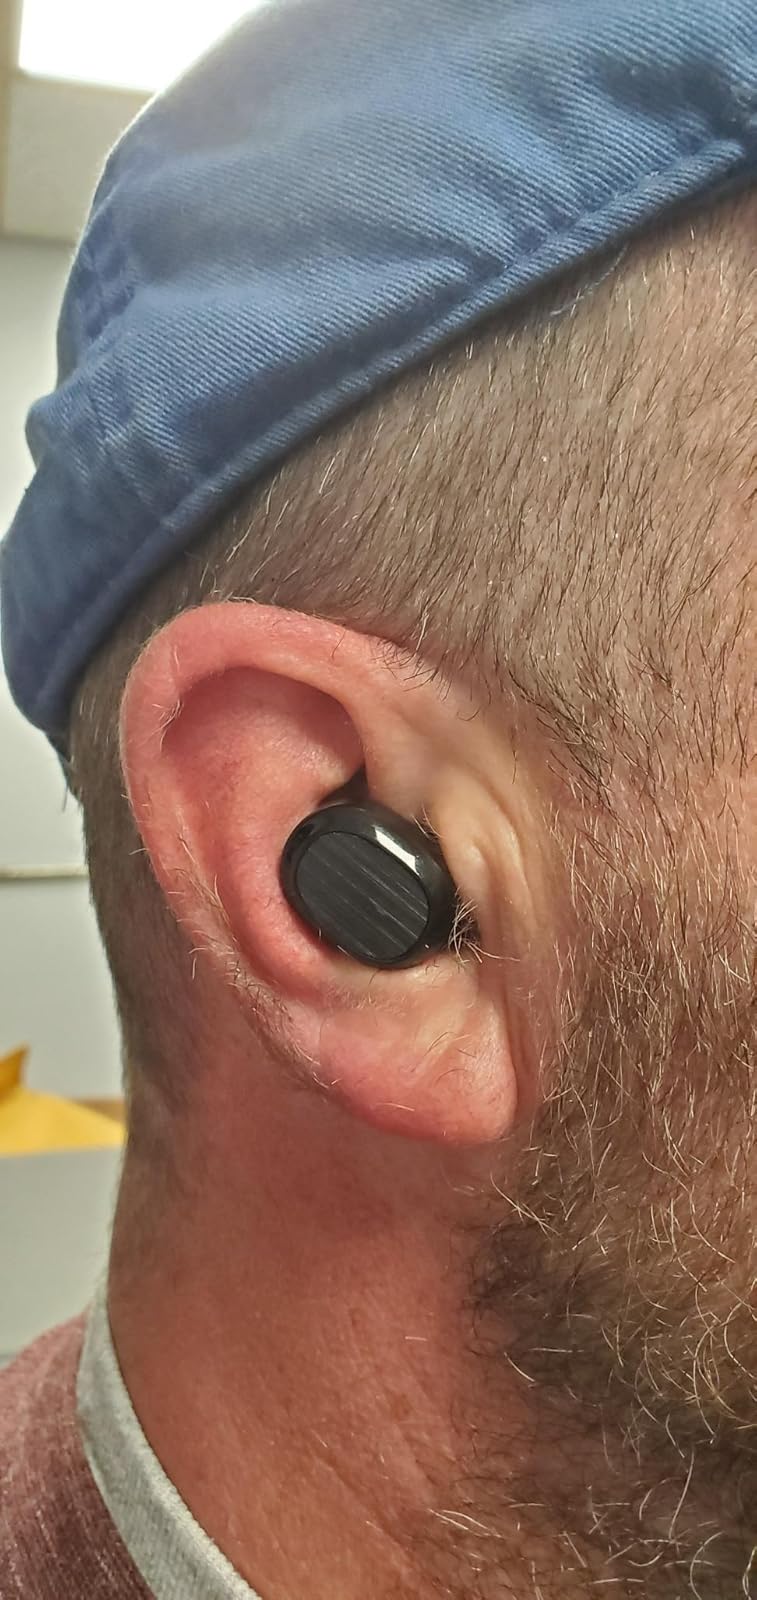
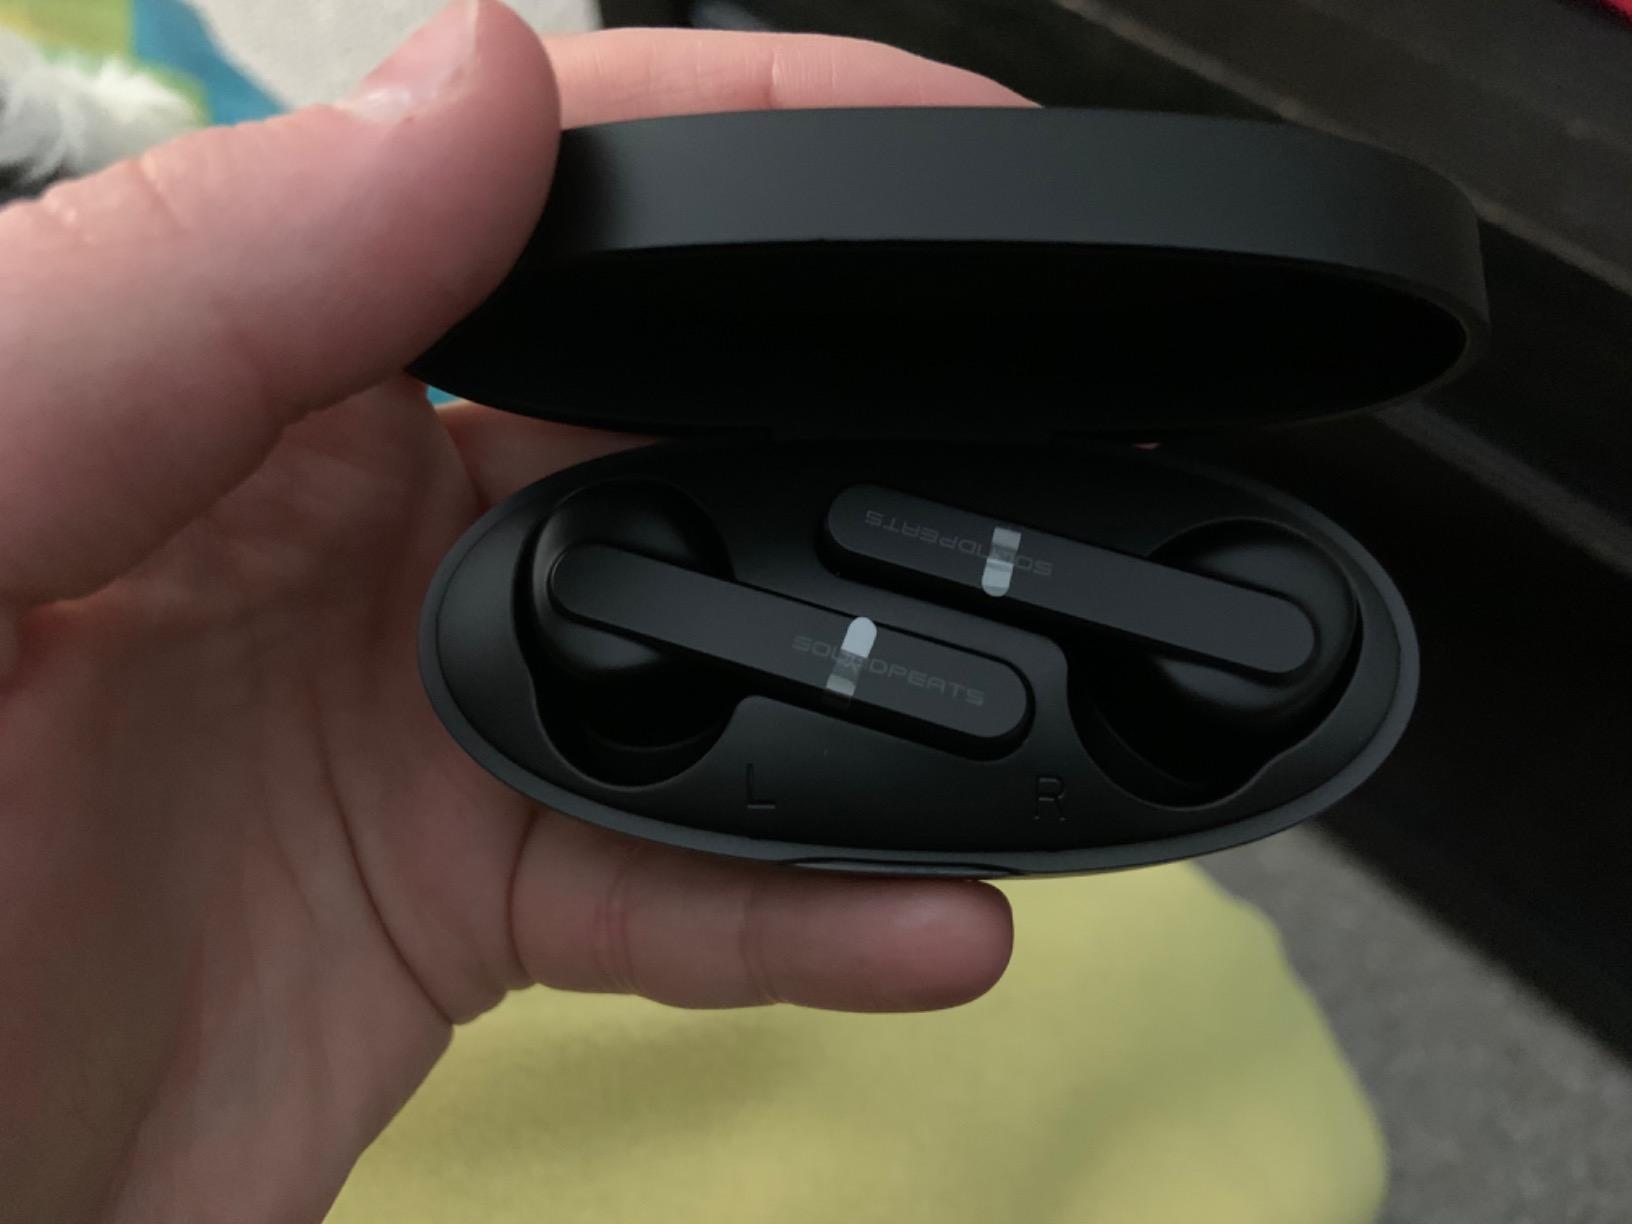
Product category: earbuds
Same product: no